Cycloconverter

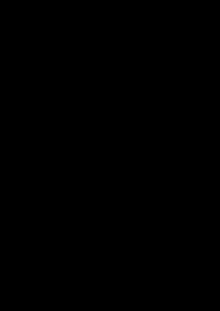
Topology of blocking mode cycloconverter

A cycloconverter (CCV) or a cycloinverter converts a constant amplitude, constant frequency AC waveform to another AC waveform of a lower frequency by synthesizing the output waveform from segments of the AC supply without an intermediate DC link ( and ). There are two main types of CCVs, circulating current type and blocking mode type, most commercial high power products being of the blocking mode type.